Third Front (China)

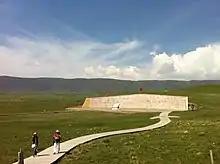
China Nuclear City in Haiyan County, Qinghai, that carries China's nuclear project

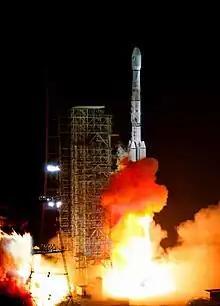
Xichang Satellite Launch Center in Sichuan

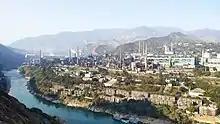
Panzhihua Iron and Steel factory built on mountains

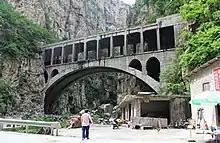
Chengdu-Kunming Railway that links Chengdu and Kunming, but also important facilities like Xichang Satellite Launch Center and Pangang

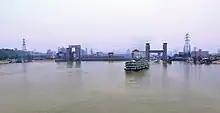
Gezhouba Dam in Yichang, Hubei

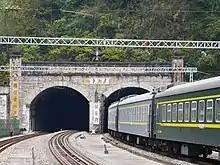
A tunnel portal on Xiangyang–Chongqing railway

The Third Front Movement or Third Front Construction was a Chinese government campaign to develop industrial and military facilities in the country's interior. The campaign was motivated by concerns that China's industrial and military infrastructure would be vulnerable in the event of invasion by the Soviet Union or air raids by the United States. The largest development campaign of Mao-era China, it involved massive investment in national defense, technology, basic industries (including manufacturing, mining, metal, and electricity), transportation and other infrastructure investments and was carried out primarily in secret.